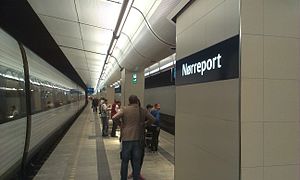
Nørreport Station / Historie / Ny Nørreport
Nørreport stations fjerntogsperroner genåbnede for passagerer d. 22. april 2014 efter en omfattende renovering havde sikret bedre belysning og udluftning
Nørreport Station er en station i København, der som landets foreløbigt eneste har både metro-, S-togs-, regionaltogs- og fjerntogstrafik. Stationen er en fuldstændig undergrundsstation – dvs. der er ikke togtrafik i gadeplan, kun nedgang til perroner.